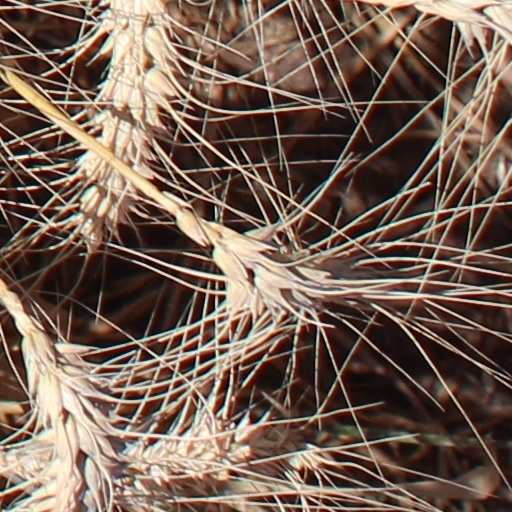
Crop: wheat